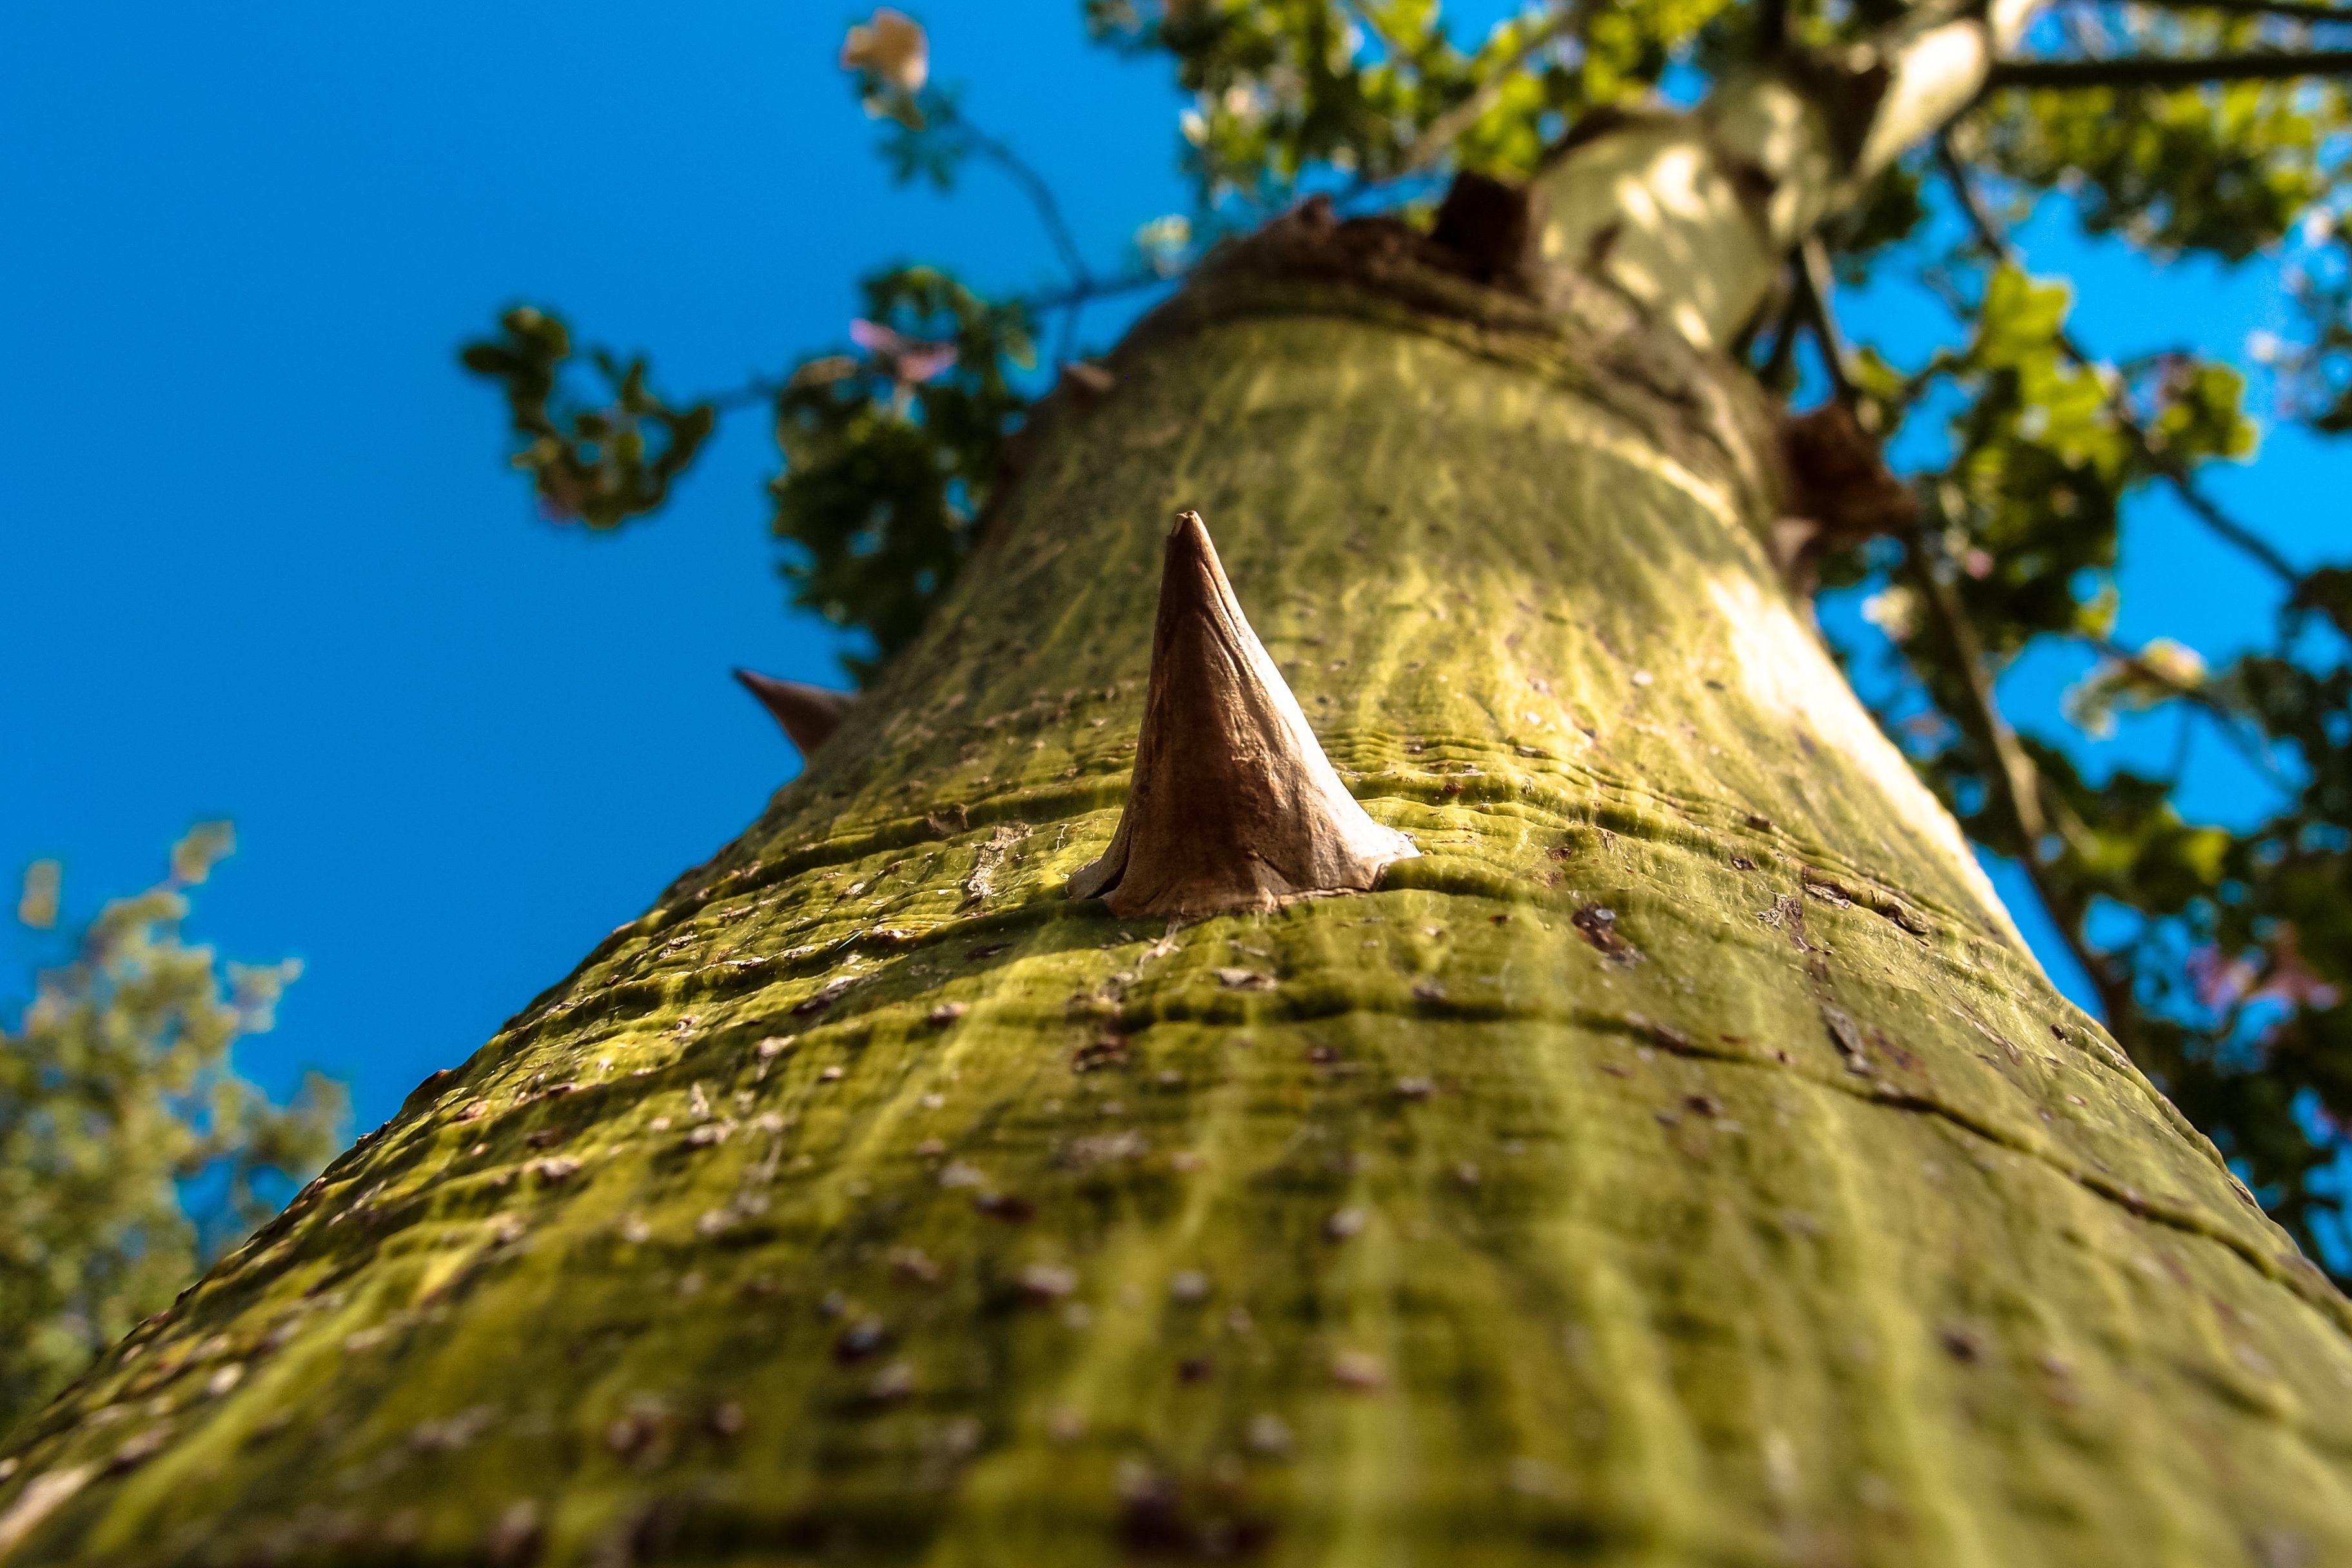
tree, nature, branch, prickly, plant, sunlight, leaf, flower, trunk, log, green, autumn, botany, flora, season, tribe, thorns, sting, spiny, woody plant